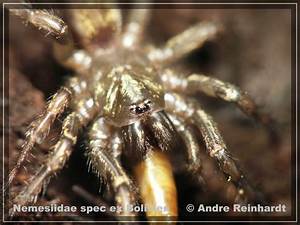
Label: spider